Which point is corresponding to the reference point?
Reference image:
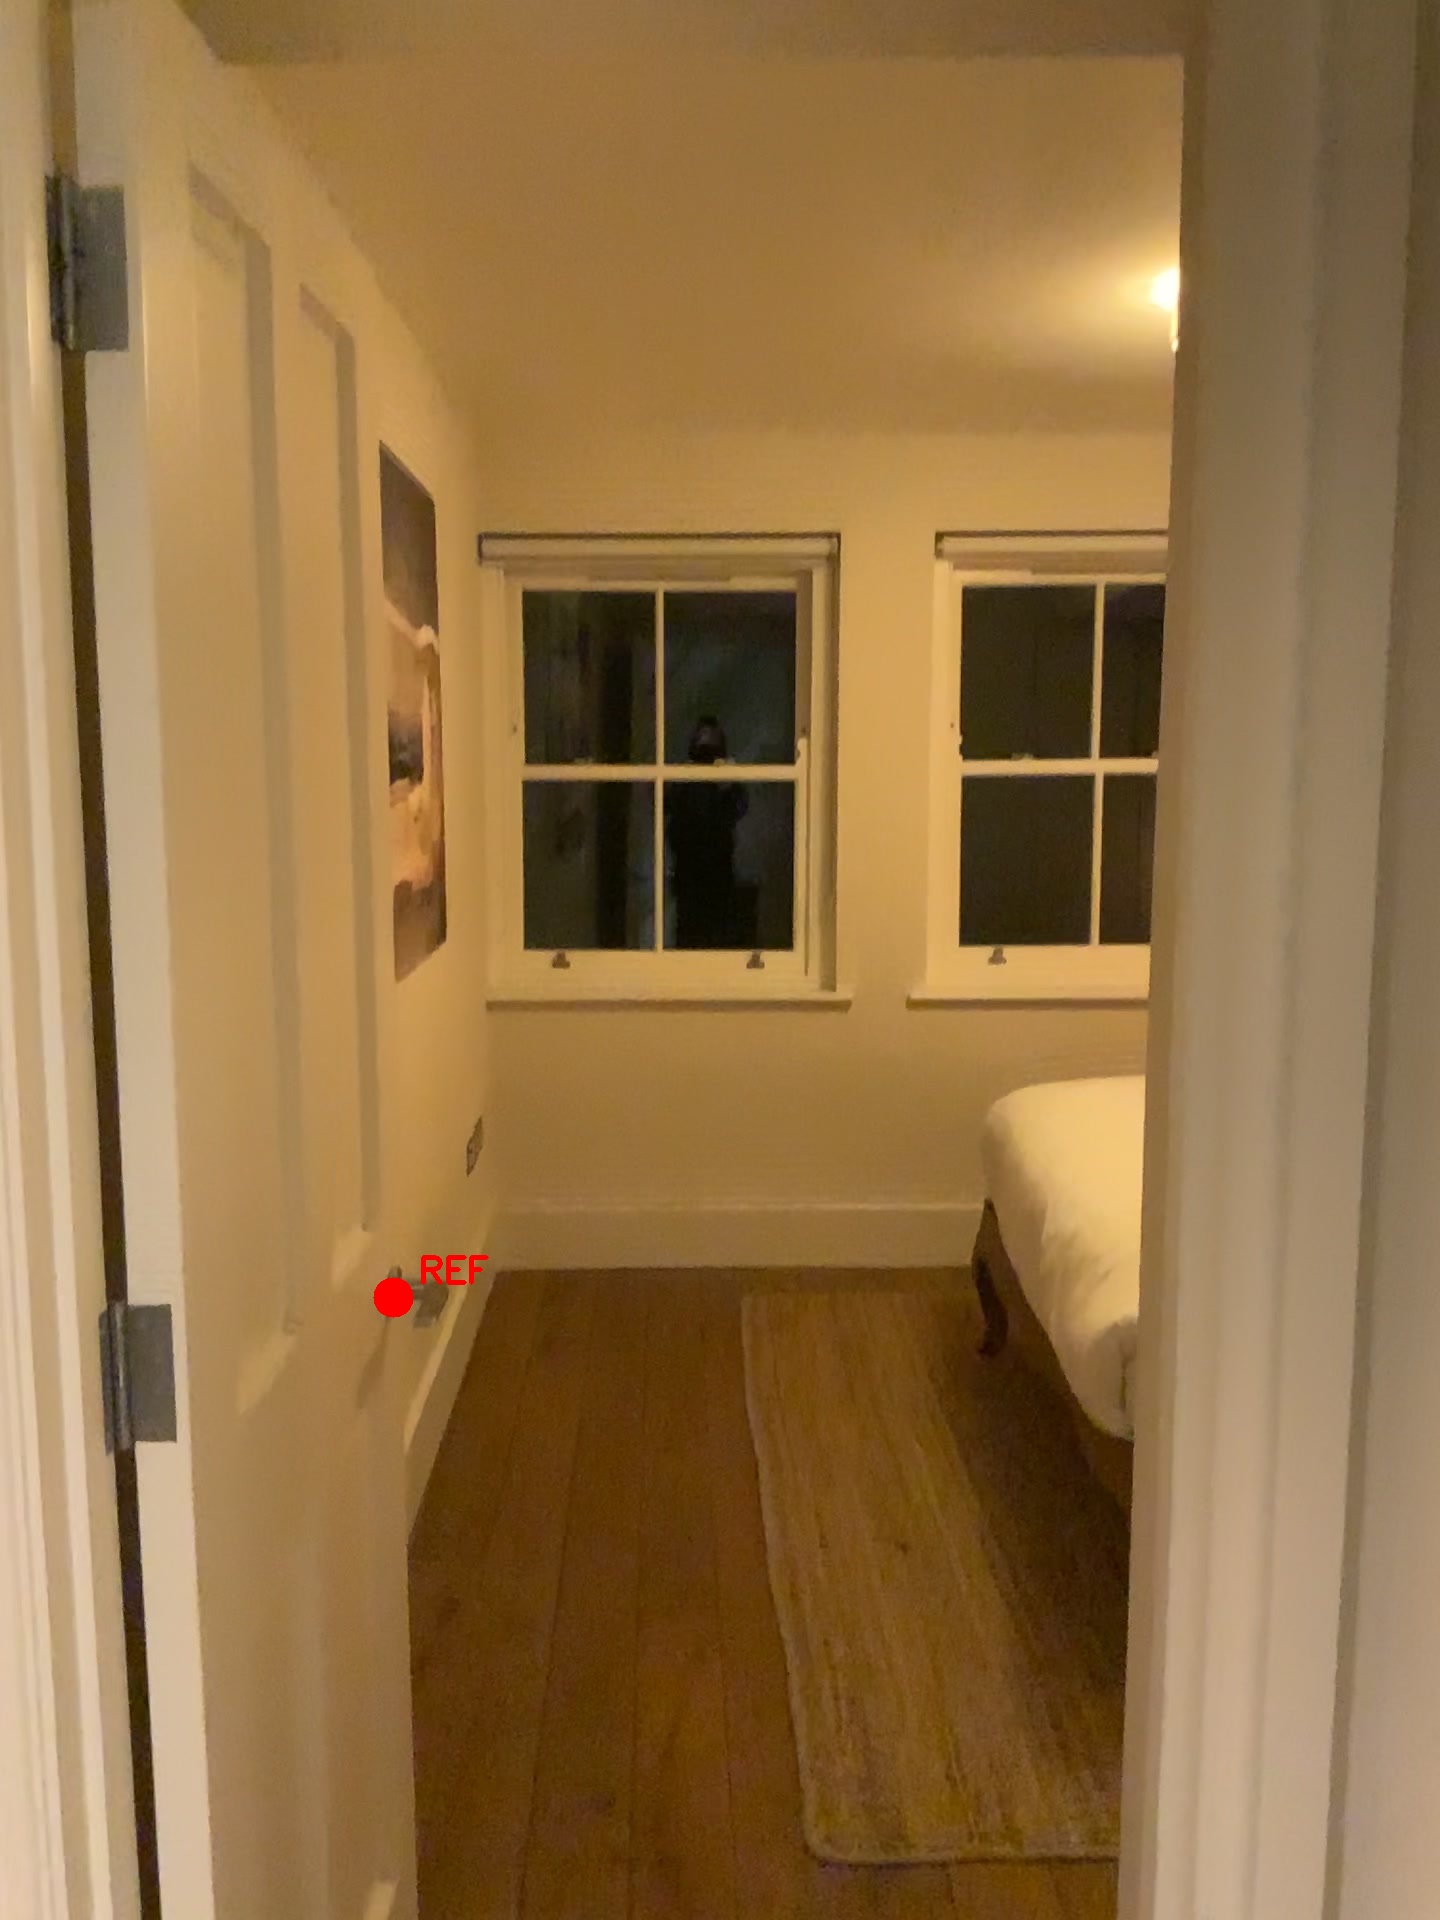
Option image:
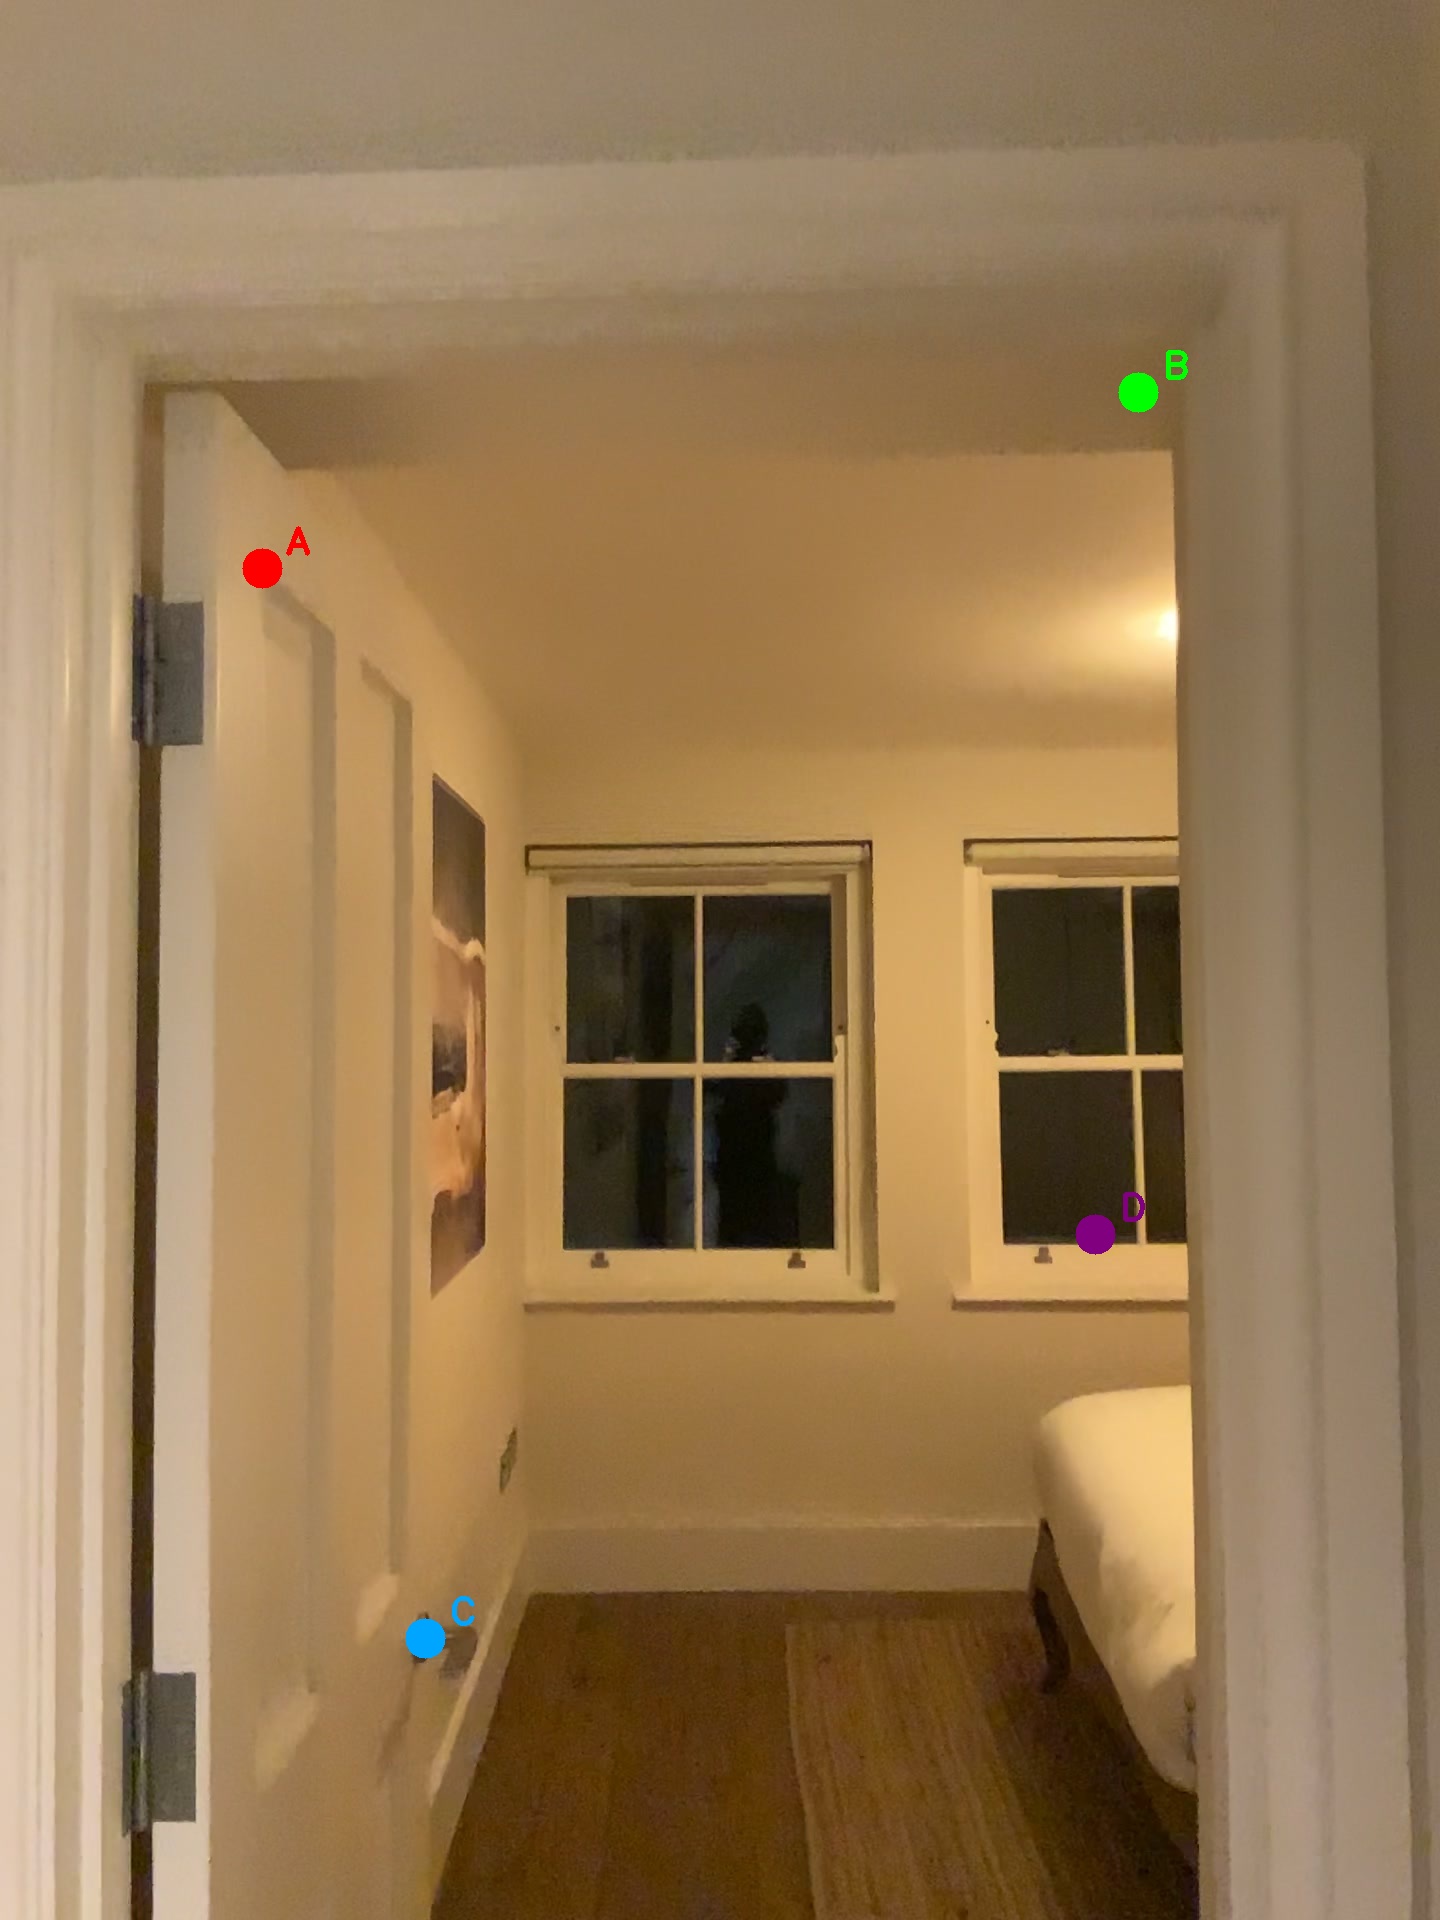
Choices:
Point A
Point B
Point C
Point D
Answer: (C)